Marc Márquez

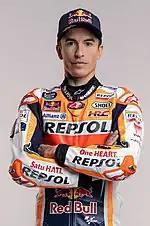
Márquez in 2022

At the first race of the season at Losail, Márquez finished in fifth place.